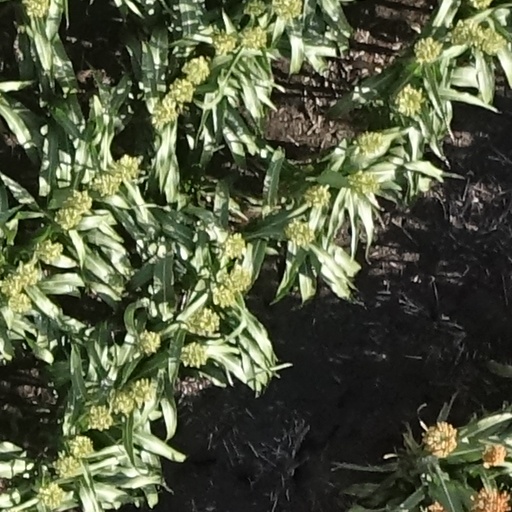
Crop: sorghum